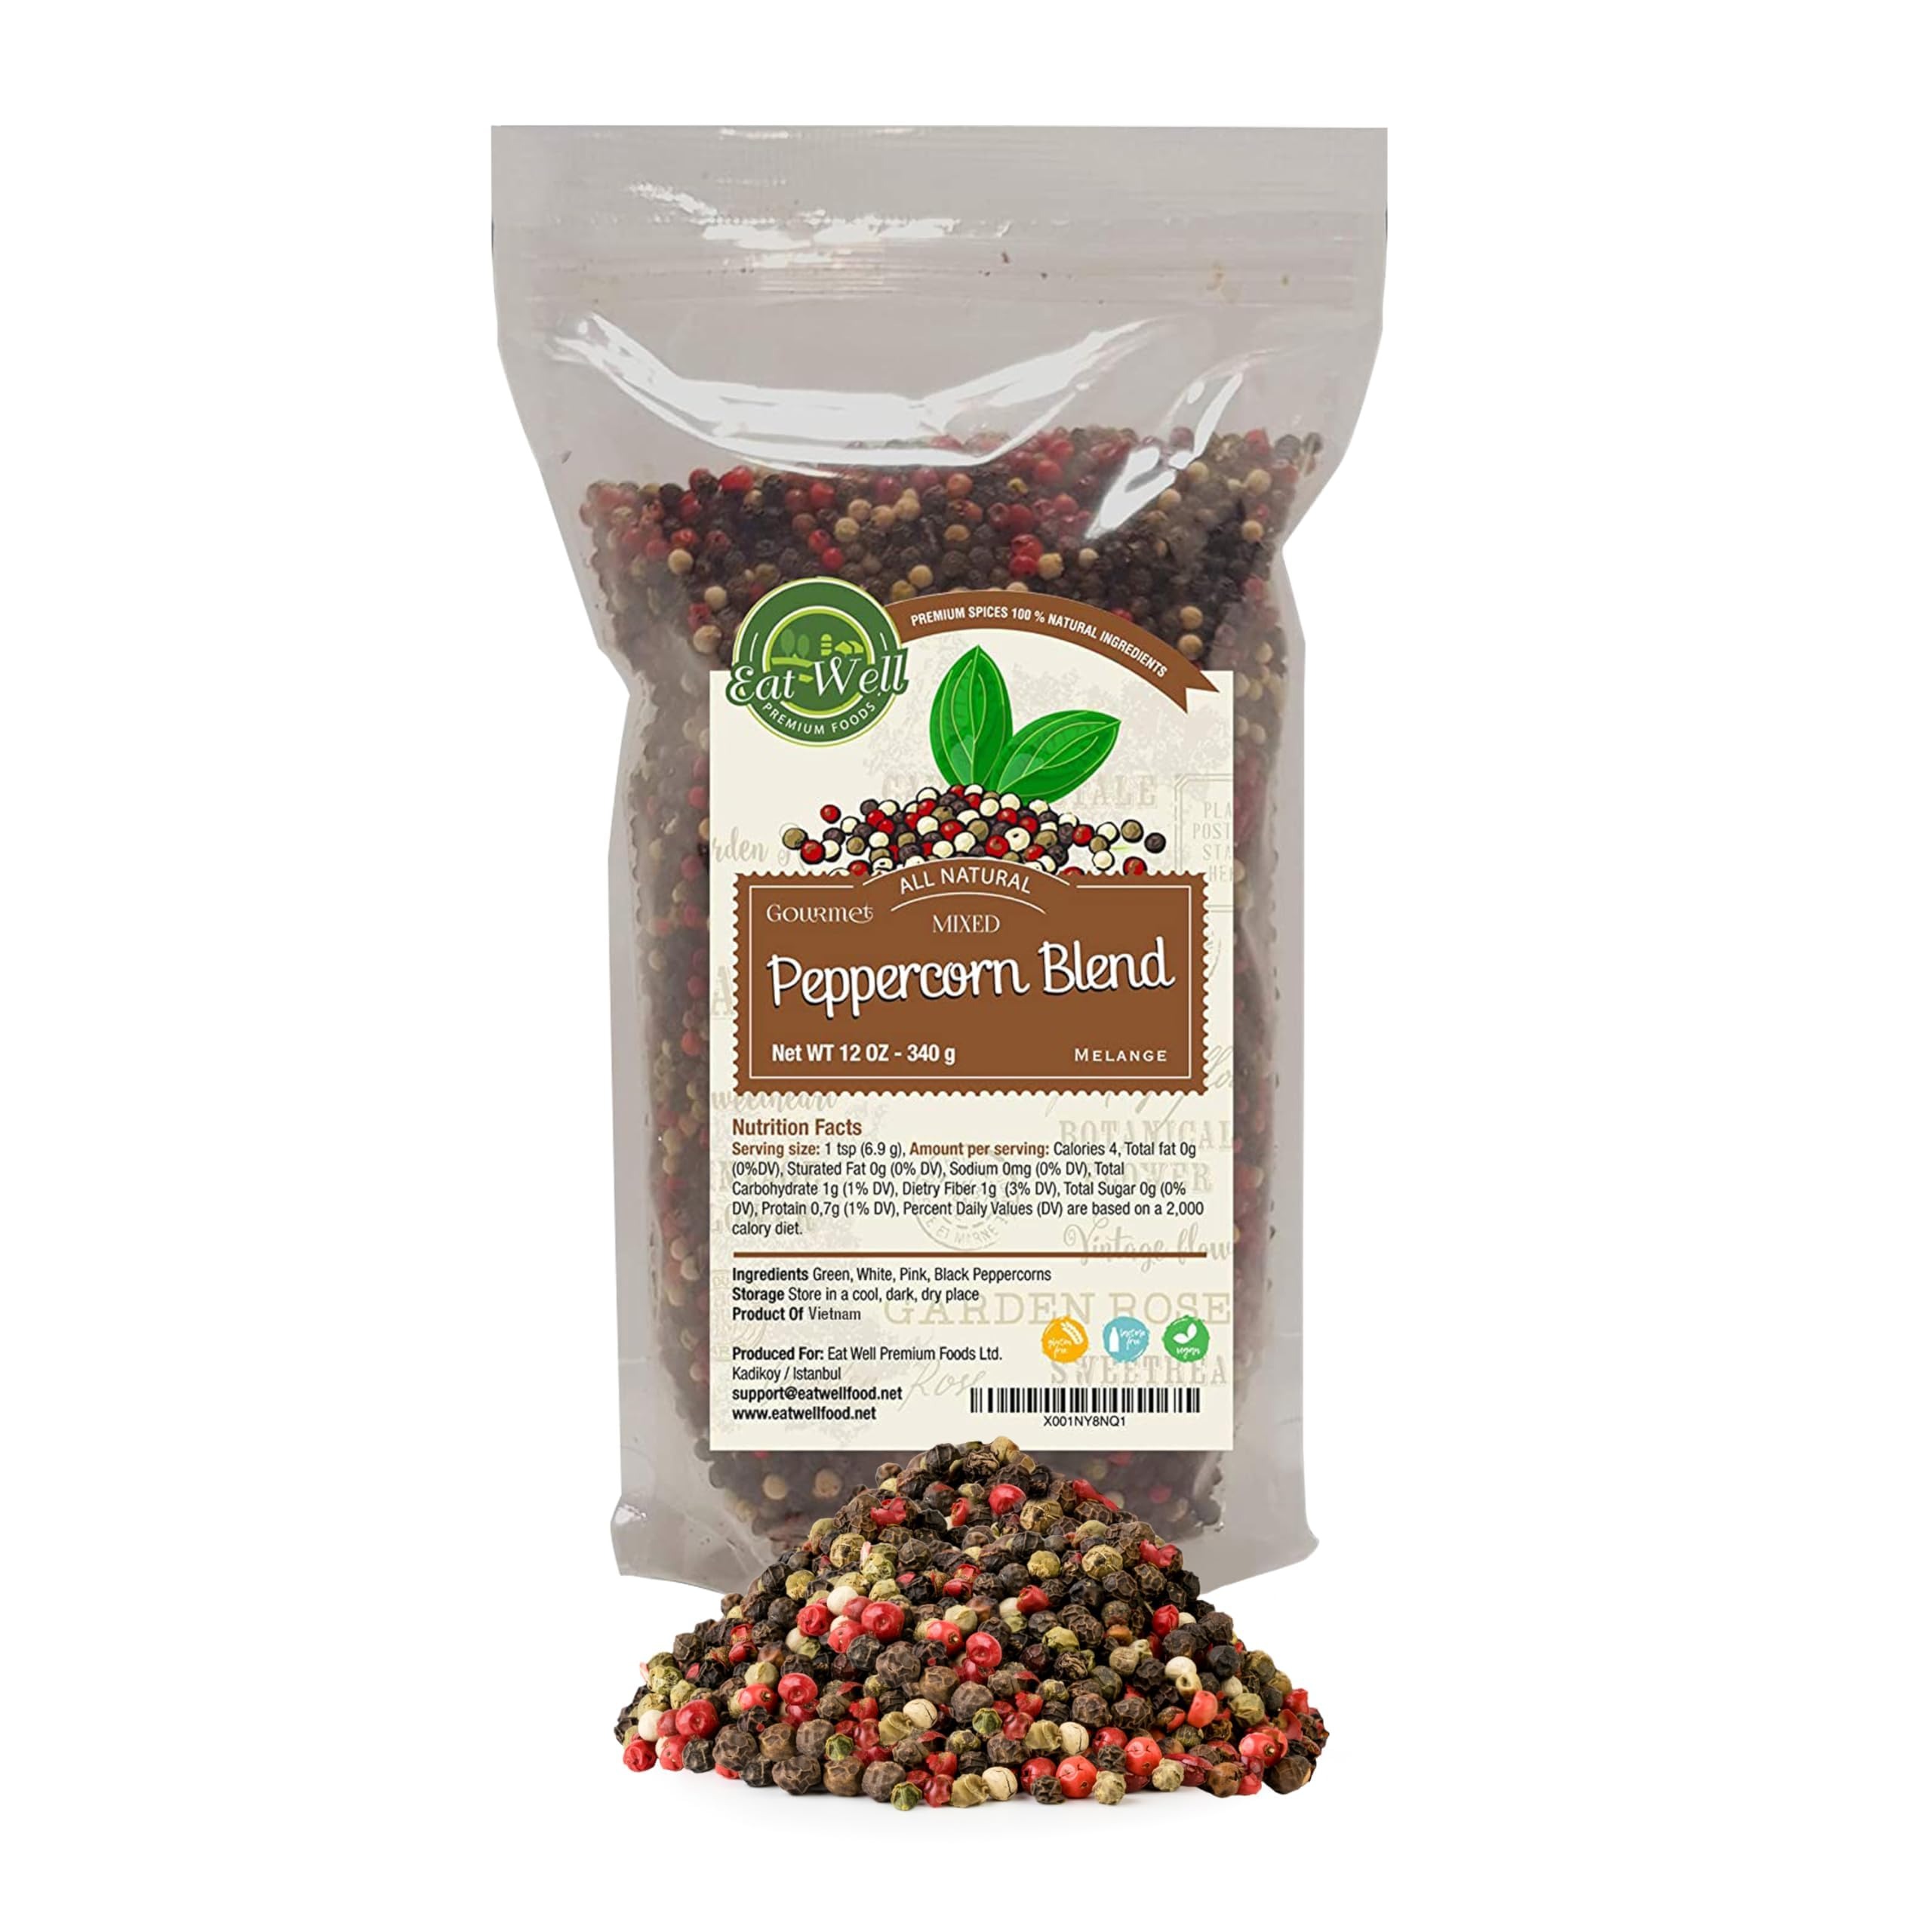
Item Name: Eat Well Mixed Peppercorn Blend 12 oz Peppercorn Medley, Premium Black, White, Green and Pink Peppercorns, Whole Rainbow 100% Natural Pure Pepper Corns Freshly Packed Resealable Refill Packet 12 oz
Bullet Point 1: WHOLE 4 COLOR PEPPERCORNS: Black, red, white and green pepper grinder refill packet with 12 oz of pure pepper corns. Our premium seasonings can be used whole, crushed or ground to enhance your dishes
Bullet Point 2: FULL OF FLAVOR: A colorful mix of peppercorn with a range of flavor. White peppercorns are more earthy in flavor, the green have a fresher and the red have a lighter pepper taste vs. the black pepper
Bullet Point 3: 100% NATURAL PEPPER: Pure ingredients, no preservatives, additives or colorants. Gluten-free, lactose-free and vegan. Farm fresh in resealable sachets. For professional chefs and novice cooks
Bullet Point 4: COARSE PEPPERCORNS: Whole peppercorn medley for grinders. Ideal refill pack for pepper grinders, mills and cellars, add to your recipes when cooking and seasoning. Green black white pink pepper
Bullet Point 5: EAT WELL PREMIUM FOODS RANGE: Wide range of Turkish spices, herbs, seasonings, teas, oils and cacao. Nutrition made with 100% natural ingredients Made in Türkiye: 8683695922035
Product Description: This Whole Mixed Peppercorn Medley (12 oz) is the ideal gourmet pepper grinder refill for your kitchen. Great for cooking, the naturally coarse peppercorns can be used whole or ground up to add rich seasoning to any dish. A colorful mix of gourmet peppercorn with a range of flavor, including whole black, green, white, and pink peppercorns. White peppercorns are more earthy in flavor, the green have a fresher and the red have a lighter pepper taste vs. the black pepper. Bulk size suitable for gourmet chefs and restaurants. Black pepper is the fruit of the black pepper plant from the Piperaceae family and has been traditionally used as a spice since ancient civilizations. Freshly ground peppercorns have much more flavor than ready-ground pepper, whilst pink / red rock salt enhances the taste of almost any recipe. Use on burgers, steaks, chicken, pork, seafood, salami, sausage, salad dressings, in stews, salsa dips or curry. Use to rub onto meats, poultry and fish before roasting and cooking, or add to a marinade. You can also use the premium seasonings to add to fruit, make pepper sauce for steak, or to season seafood before grilling. Add the rainbow pepper and salt to grinders, salt cellars or use a pinch straight from the resealable packet. They come in long life zipper bags to preserve flavor and freshness. Once considered a luxury item, black pepper was used as a form of currency. In ancient times, it was so valuable that it was often used as a medium of exchange, and was even used to pay taxes and rent. It was also used as a preservative before refrigeration was invented. Eat Well Premium Foods is a Turkish culinary brand that delivers Turkish spices, herbs, seasonings, teas and oils from the lands of the ancient Spice Road and the Spice Bazaar to your kitchen, to help you create the best dishes. Nutrition made with 100% natural ingredients.
Value: 12.0
Unit: Ounce

Price: 23.28